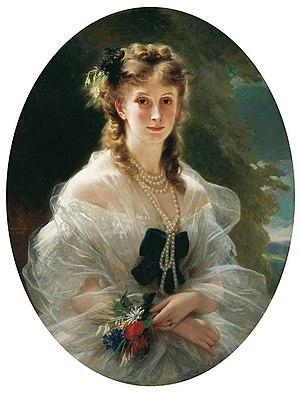
La Duchesse de Morny, née Sophie Troubetskoï, 1863, Musée du Second Empire.
Charles Auguste Louis Joseph Demorny, dit comte de Morny, devenu duc de Morny, né à Saint-Maurice le 17 septembre 1811 et mort à Paris le 10 mars 1865, est un financier et homme politique français de la Monarchie de Juillet, de la IIᵉ République et du Second Empire, député, ministre de l'Intérieur, président du Corps législatif et président du Conseil général du Puy-de-Dôme.